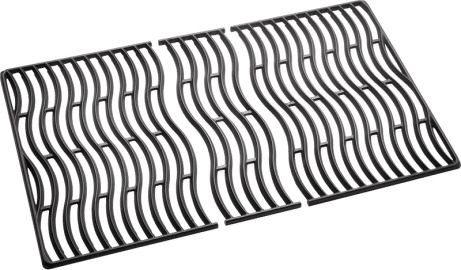
NAPOLEON BBQ S83024 Three Cast Iron Cooking Grids - for Rogue 525
(P)Replace or upgrade your grill's cooking grids with a set of three Porcelainized Cast Iron Cooking Grids for the Rogue 525 gas grill. Well seasoned cast iron cooking grids will last forever and produce the best sear marks.(/P)
Brand: NAPOLEON BBQ
Category: Home & Garden > Kitchen & Dining > Kitchen Appliance Accessories > Outdoor Grill Accessories > Outdoor Grill Replacement Parts > Grill Grates